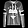
Label: Pullover